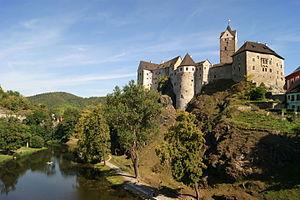
Le château de Loket, ou Hrad Loket en tchèque, est un château gothique du XIIᵉ siècle à Loket, en République tchèque.